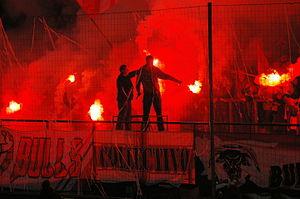
Les Ultras forment une catégorie particulière des supporteurs assistant aux compétitions sportives, dont le but est de soutenir de manière fanatique son équipe de prédilection. Ce type de supporters est différent de celui des groupes Hooligans ou des Barra brava.